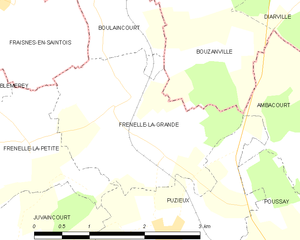
Carte des communes françaises Frenelle-la-Grande